The Gay Old Bird

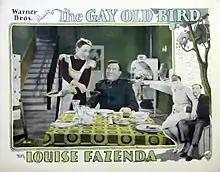
Lobby card

The Gay Old Bird is a 1927 American comedy film directed by Herman C. Raymaker and written by C. Graham Baker and Edward Clark. The film stars Louise Fazenda, John T. Murray, Jane Winton, William Demarest, John Steppling and Frances Raymond. The film was released by Warner Bros. on February 26, 1927.